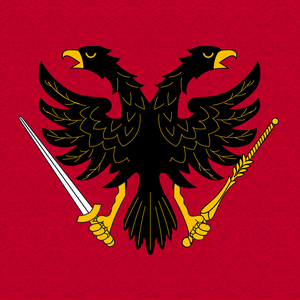
Simplon est une commune suisse du canton du Valais, située dans le district de Brigue. Simplon-Dorf, et Gondo en aval, sont les seuls villages valaisans au-delà de la crête sud des Alpes. Ils sont par conséquent situés dans le bassin versant du Pô contrairement à la très grande majorité du Valais, située dans le bassin versant du Rhône.